Snow removal

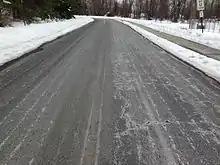
Salt brine sprayed and dried on a road surface for anti-icing before a snow storm

De-icing is defined as removal of existing snow, ice or frost from a roadway, airport runway, roof, or other surface. It includes both mechanical means, such as plowing, vacuuming or scraping, and chemical means, such as application of salt or other ice-melting chemicals. Anti-icing is treatment with ice-melting chemicals before or during the onset of a storm in order to prevent or delay the formation and adhesion of ice and snow to the surface. Brine, or wetted salt, is usually applied shortly before the beginning of a snowstorm. When properly performed, anti-icing can significantly reduce the amount of salt required and allow easier removal by mechanical methods, including plowing.